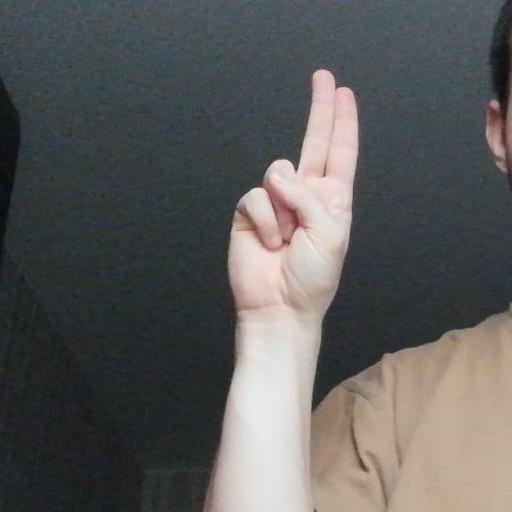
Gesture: two_up